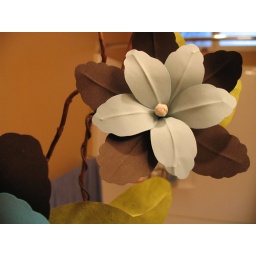
These were the prototype I made for the wedding. We went with all blue flowers in the end run...